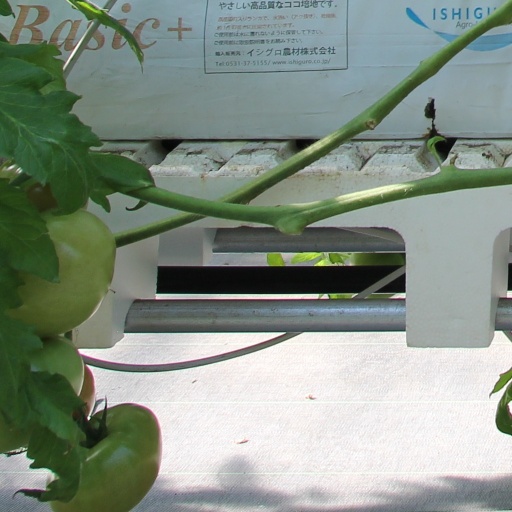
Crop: tomato